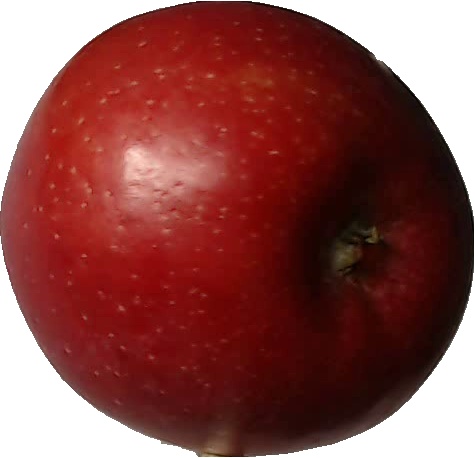
Label: apple_braeburn_1